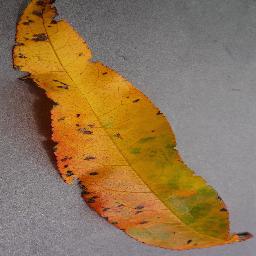
Label: Peach___Bacterial_spot